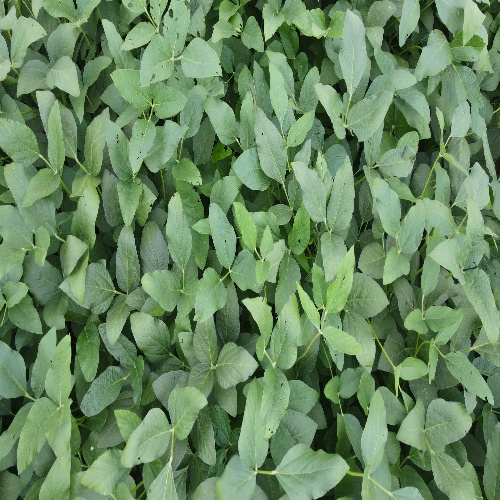
Label: Caterpillar